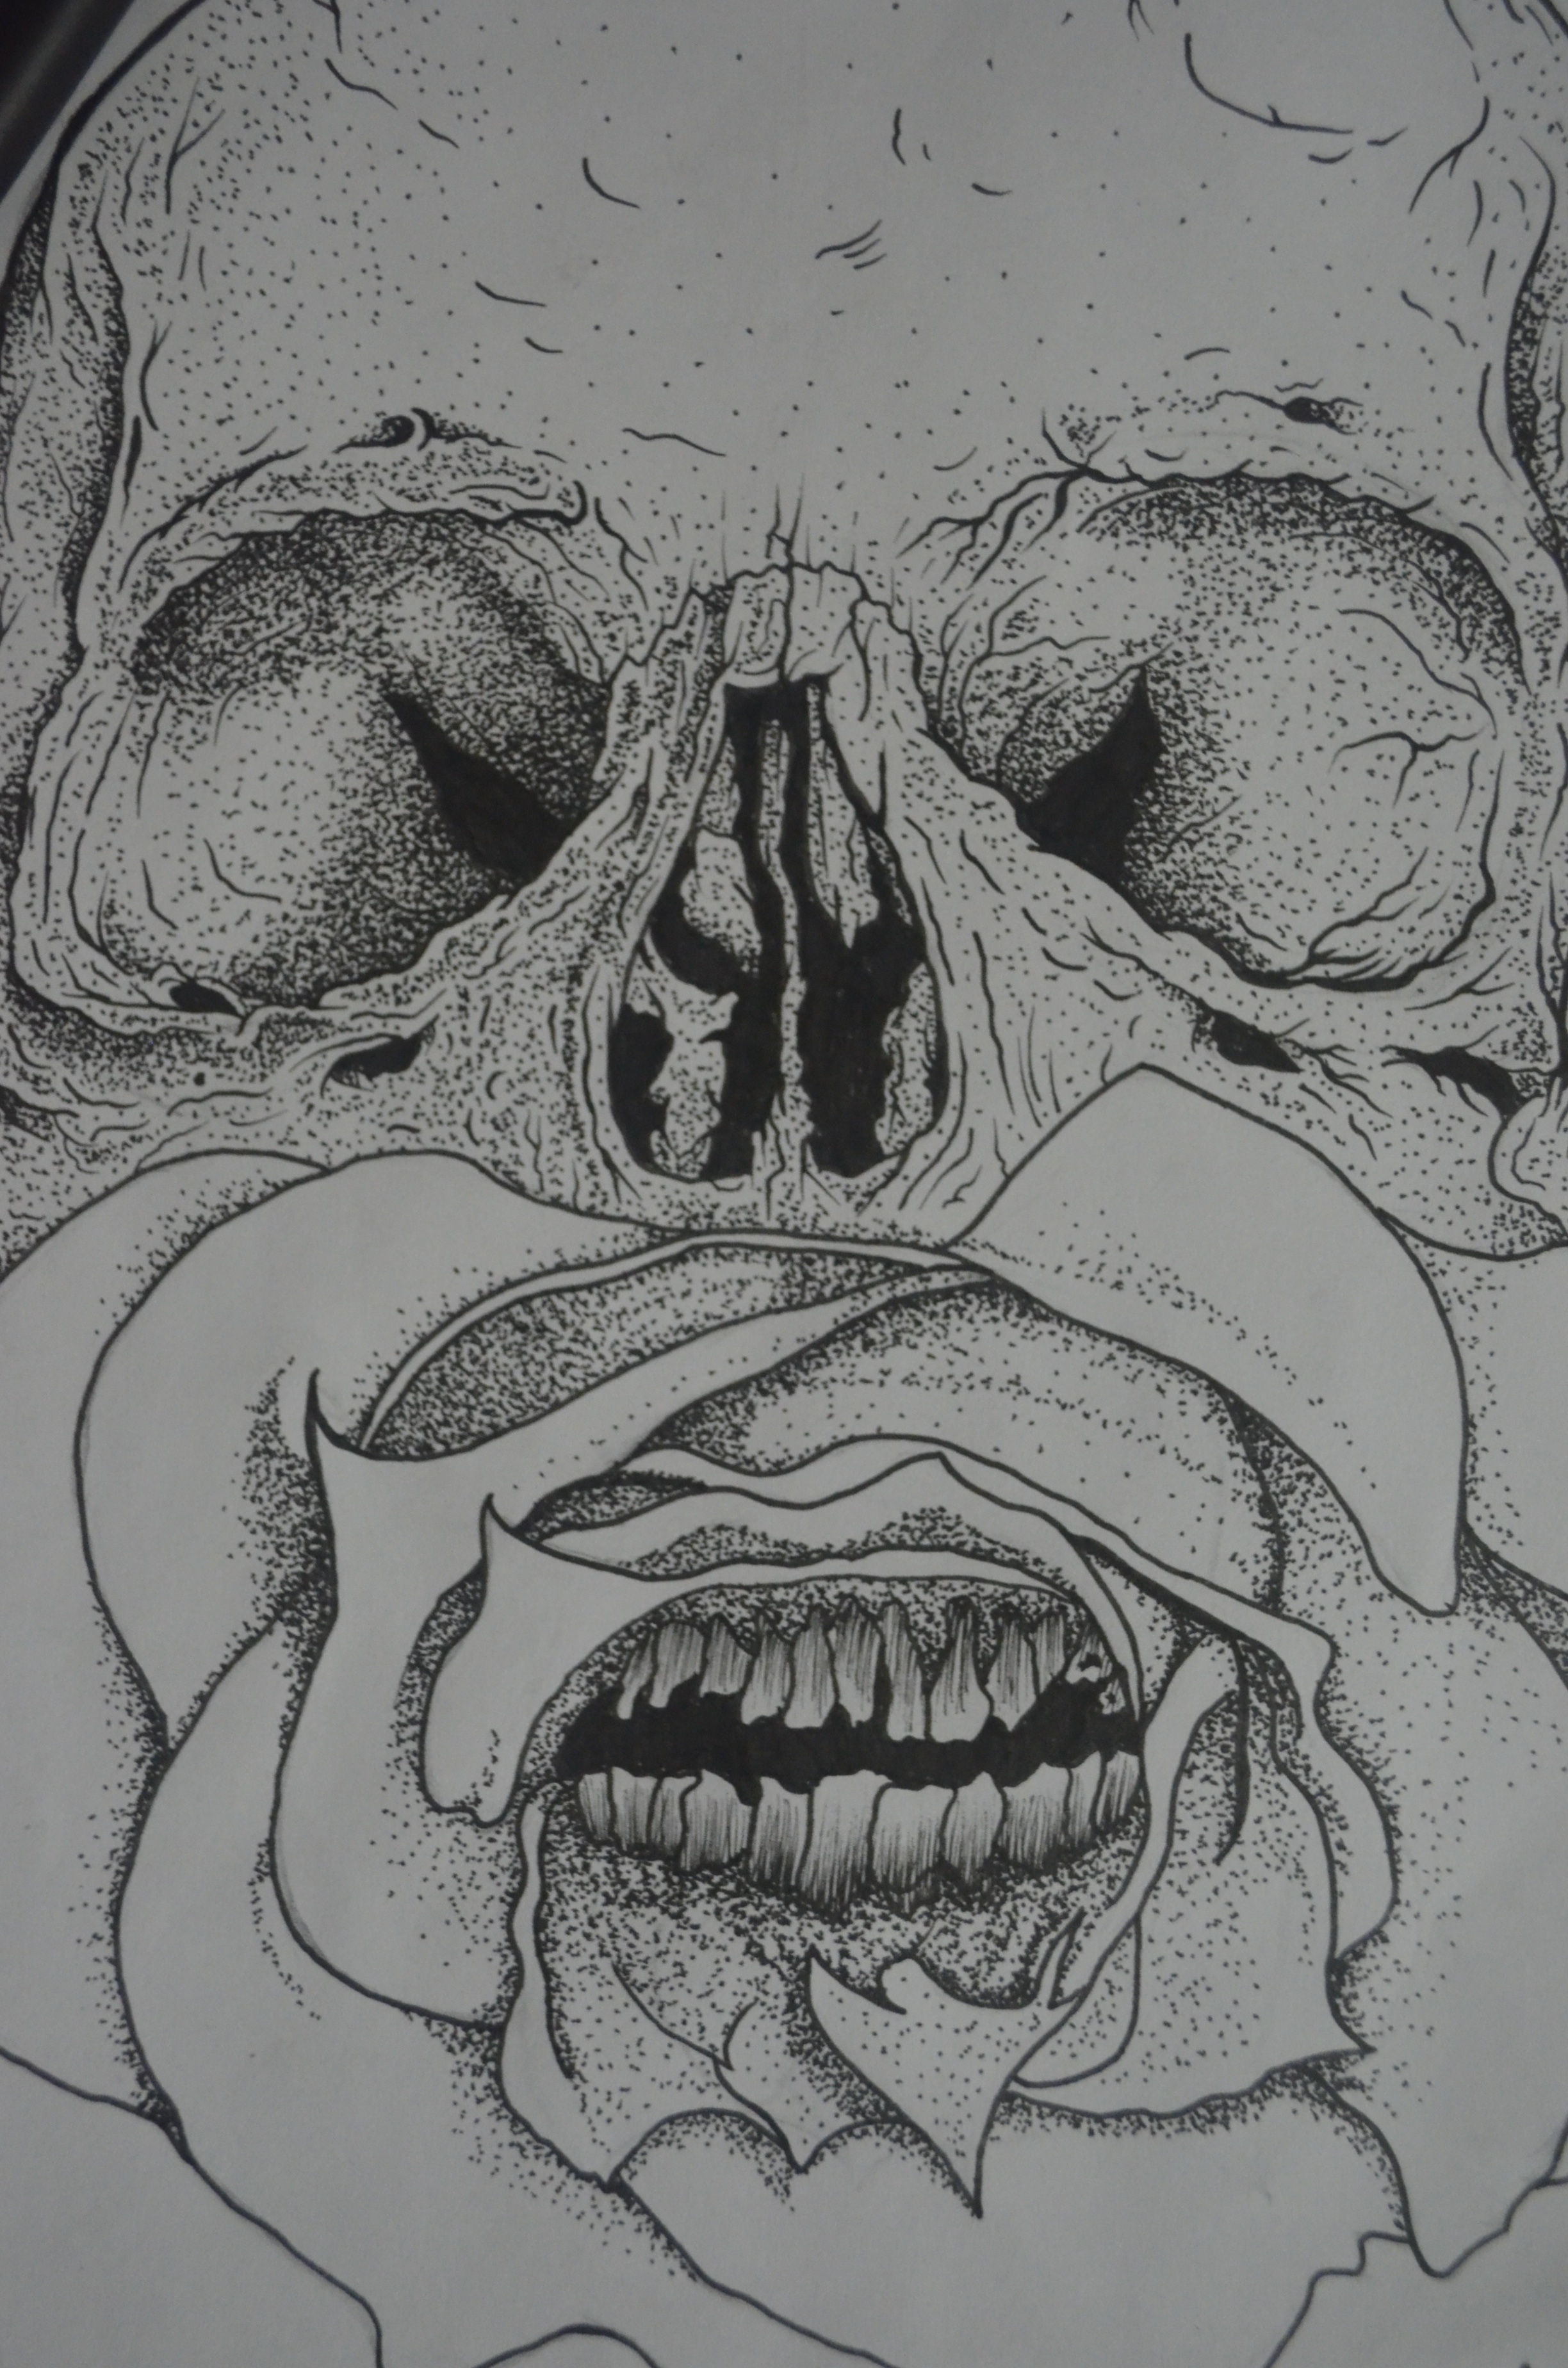
black and white, portrait, tattoo, black, monochrome, skull, artwork, bone, mouth, font, nose, art, sketch, drawing, illustration, design, head, jaw, fictional character, monochrome photography, visual arts, figure drawing